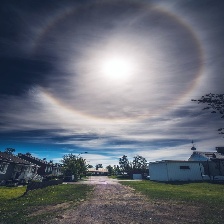
Cloud type: Cirrostratus